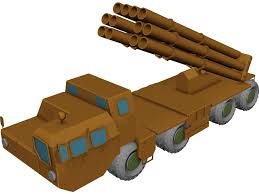
Label: Self Propelled Artillery